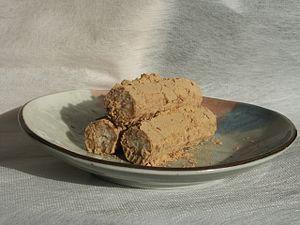
Le gokabō est un wagashi japonais, l'un des trois desserts principaux de la préfecture de Saitama, avec le soka senbei de Kazo et l'imogashi de Kawagoe. Il est réalisé grâce à des techniques datant de l'époque d'Edo.